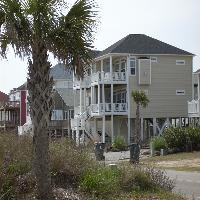
Weather: cloudy or overcast